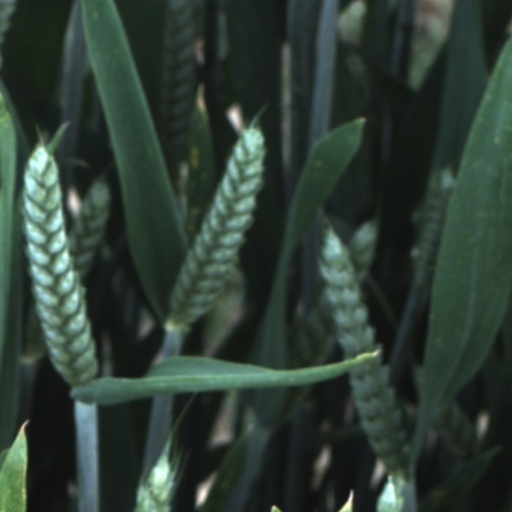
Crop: wheat